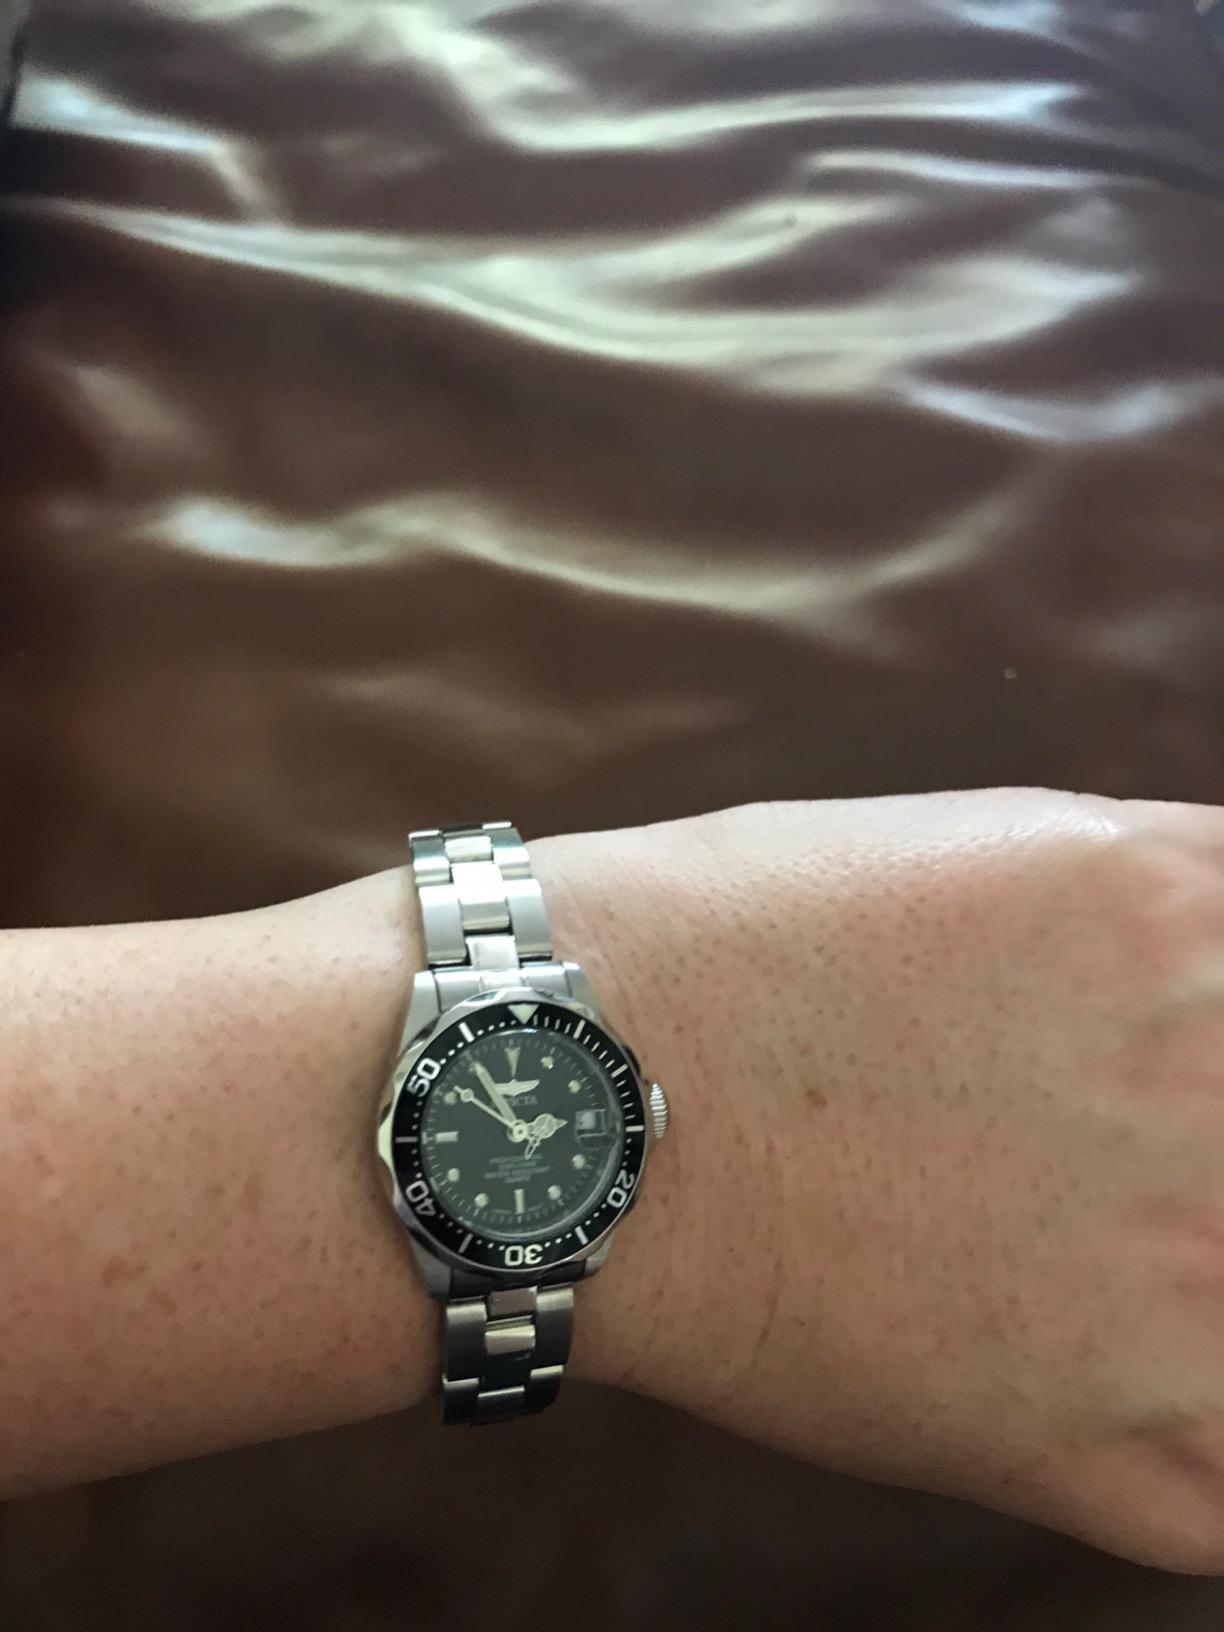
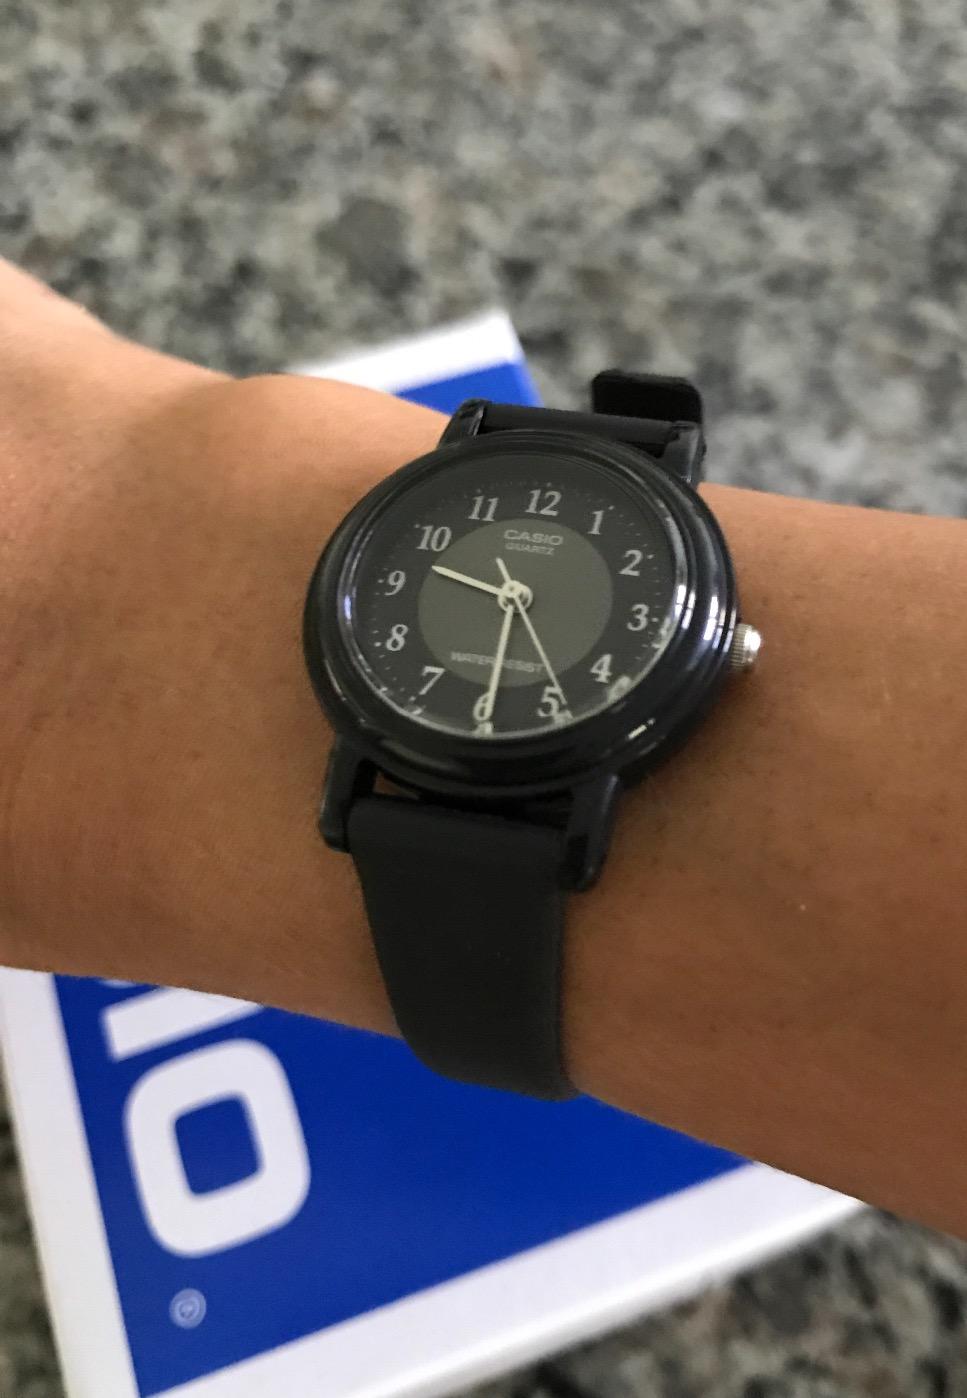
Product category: accessories_watch
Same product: no